Joseph Fiennes

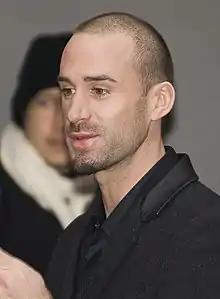
Joseph Fiennes in 2009

Fiennes' first professional stage appearance was in the West End in "The Woman in Black", followed by "A Month in the Country". He then became a member of the Royal Shakespeare Company for two seasons.